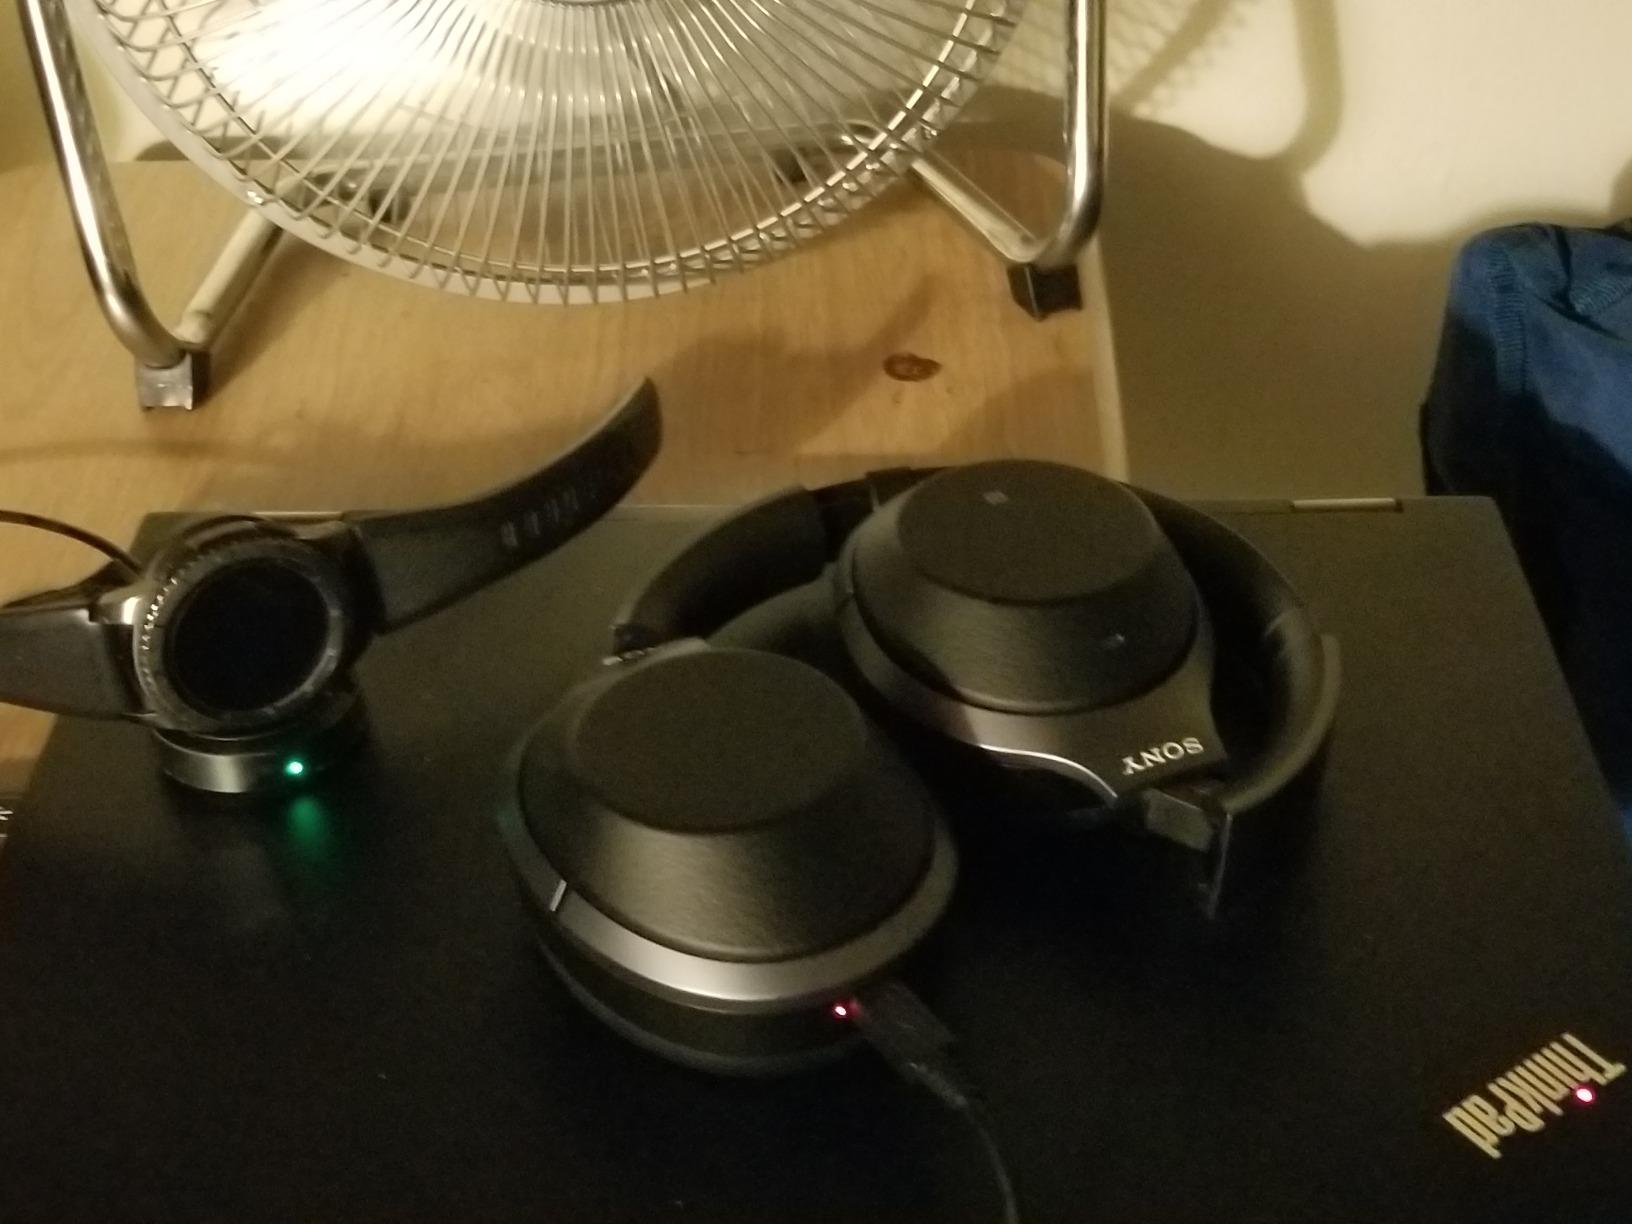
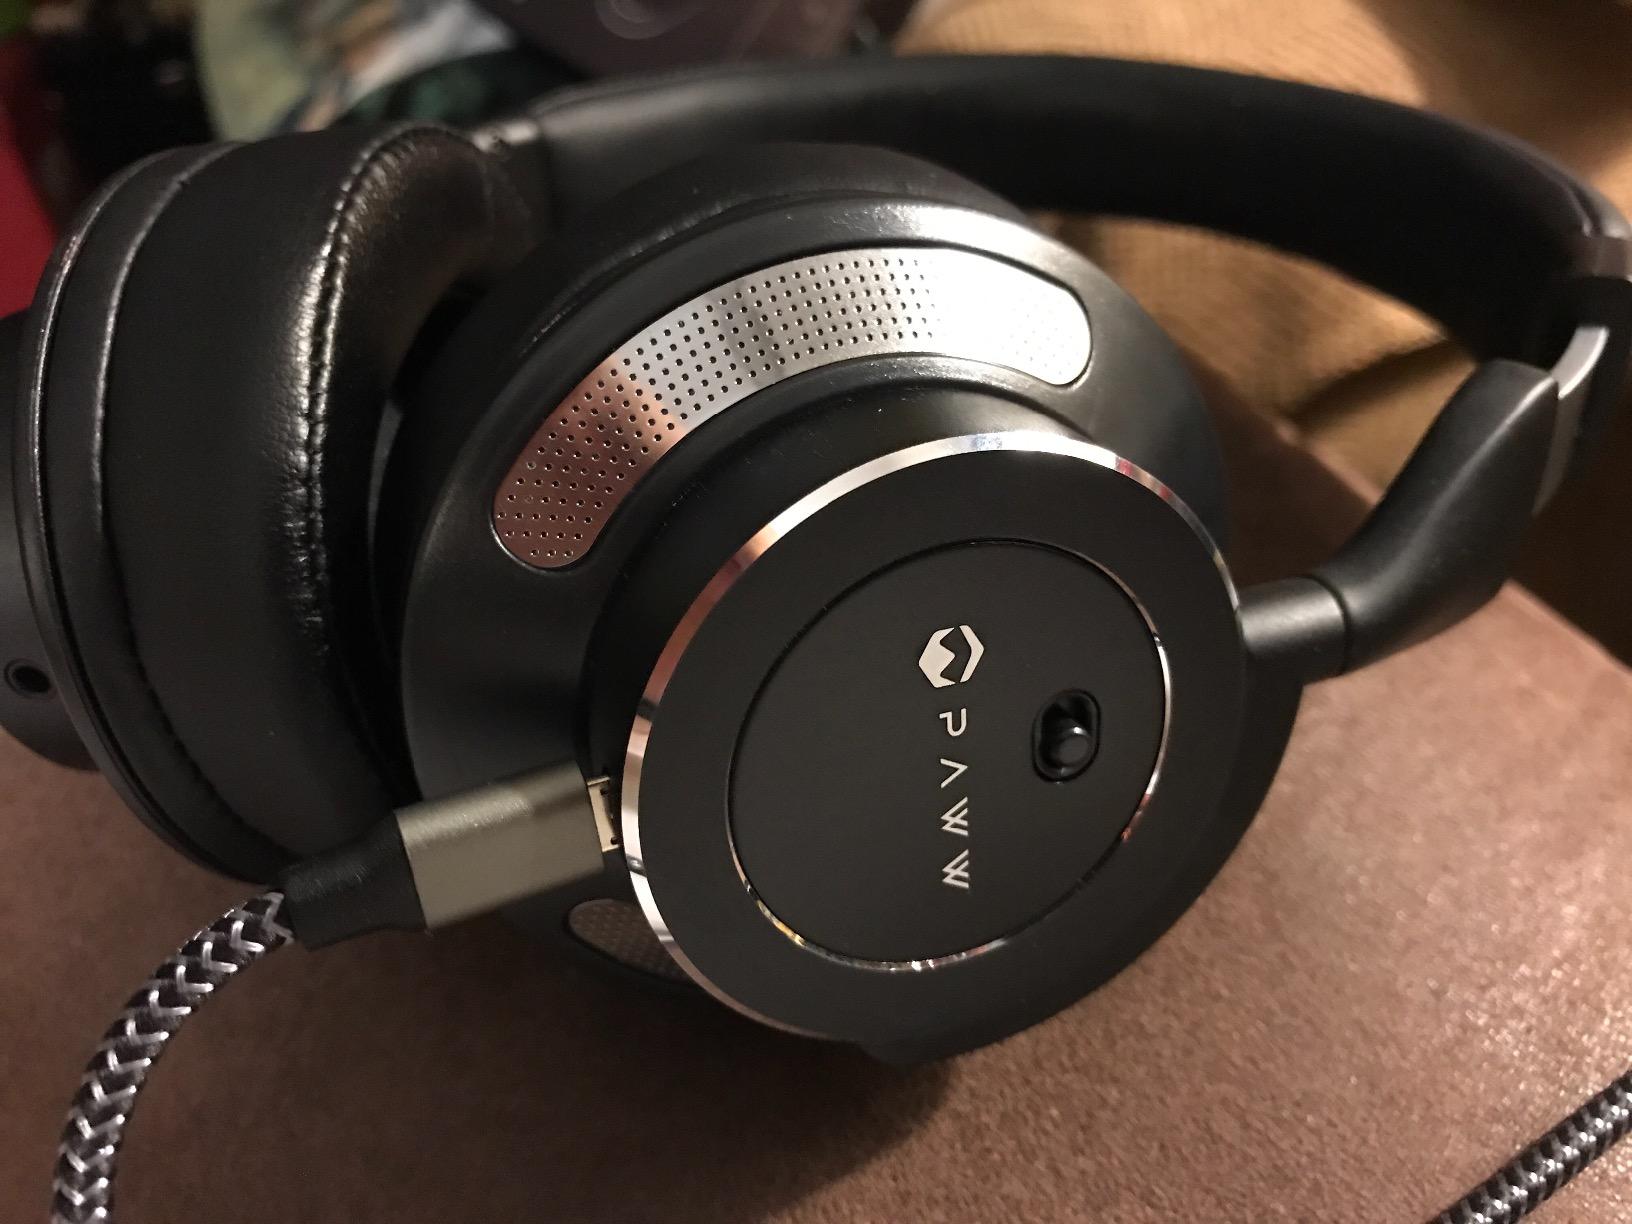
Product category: headphones
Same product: no